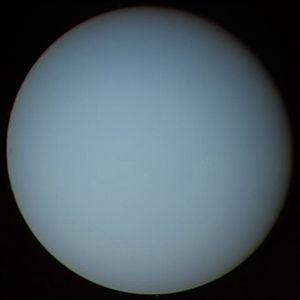
L’atmosphère d'Uranus, comme celle de Neptune, est différente des deux autres géantes gazeuses, Jupiter et Saturne. Bien que principalement composée comme elles d'hydrogène et d'hélium, elle possède une plus grande proportion de gaz volatils tels que l'eau, l'ammoniac et le méthane. Contrairement à Jupiter et Saturne, Uranus ne possèderait pas de manteau d'hydrogène métallique ou d'enveloppe en dessous de sa haute atmosphère. À la place se trouverait une région consistant en un océan composé d'ammoniac, d'eau et de méthane, dont la transition est graduelle sans limite claire avec l'atmosphère dominée par de l'hydrogène et de l'hélium. À cause de ces différences, certains astronomes regroupent Uranus et Neptune dans leur propre catégorie, celle des géantes glacées, pour les distinguer de Jupiter et Saturne.
Cette liste des principaux objets du Système solaire propose différents tris :
Uranus est la septième planète du Système solaire par sa distance au Soleil, la troisième par la taille et la quatrième par la masse. Elle doit son nom à la divinité romaine du ciel Uranus, père de Saturne et grand-père de Jupiter, noms que portent les deux planètes la précédant dans le Système solaire.
La loi de Dermott est une formule empirique concernant la période de révolution des principaux satellites en orbite autour des planètes du système solaire. Elle a été établie par le chercheur en mécanique céleste Stanley Dermott dans les années 60.
L'exploration d'Uranus n'a été réalisée que par la sonde spatiale Voyager 2. Voyager 2 a survolé cette planète géante gazeuse, caractérisée par un axe de rotation presque parallèle à son plan orbital le 24 janvier 1986. Elle a découvert au total dix nouveaux satellites naturels d'Uranus et étudié son atmosphère. Elle a effectué des observations détaillées de son système d'anneaux. L'envoi d'une nouvelle mission d'exploration vers cette planète, d'un cout très élevé compte tenu de son éloignement, n'est pas envisagé avant la fin de la décennie 2020.
Kepler-421 b est une planète de masse similaire à Uranus en orbite autour de l'étoile Kepler-421. Kepler-421 b, bien qu'étant située sur une orbite relativement large d'une période d'un peu plus de 700 jours terrestres, transite devant son étoile, et c'est d'ailleurs grâce à cela que le télescope spatial Kepler a permis aux astronomes de la découvrir. À sa découverte, annoncée le 17 juillet 2014, il s'agit de la planète transitant devant son étoile avec la plus longue période orbitale.